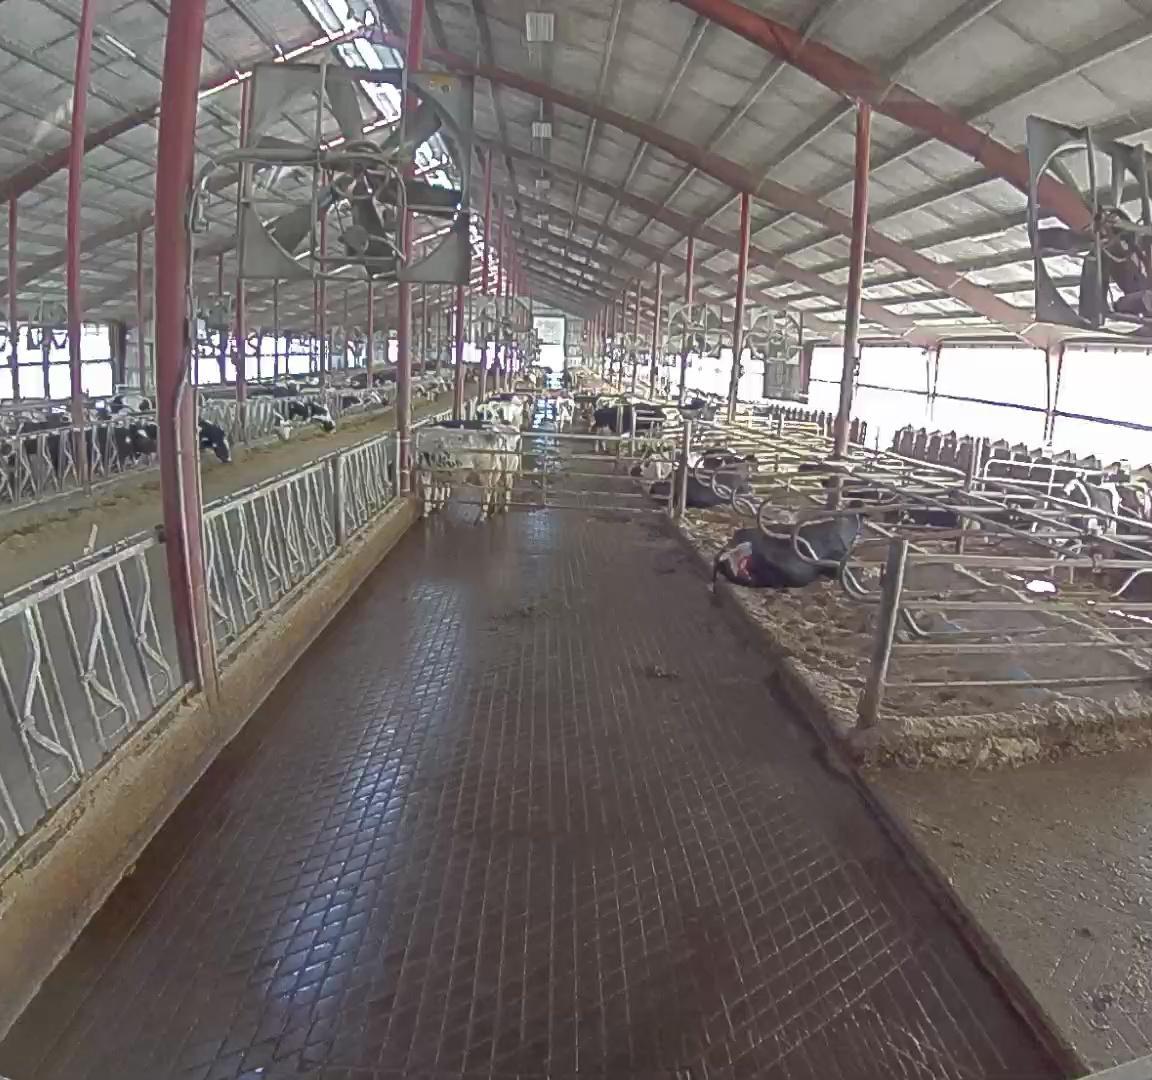
Number of cows: 2